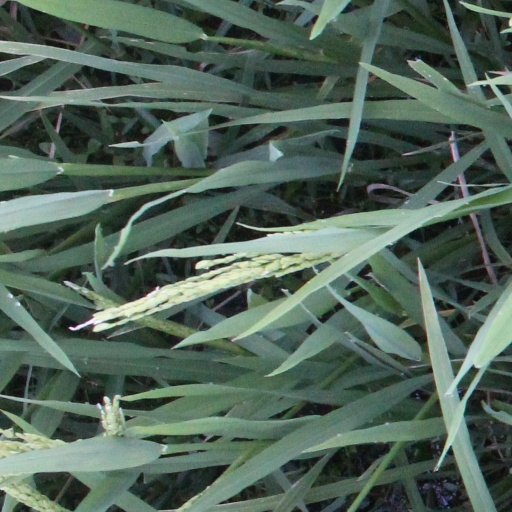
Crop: rice